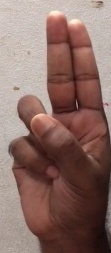
ASL sign: U